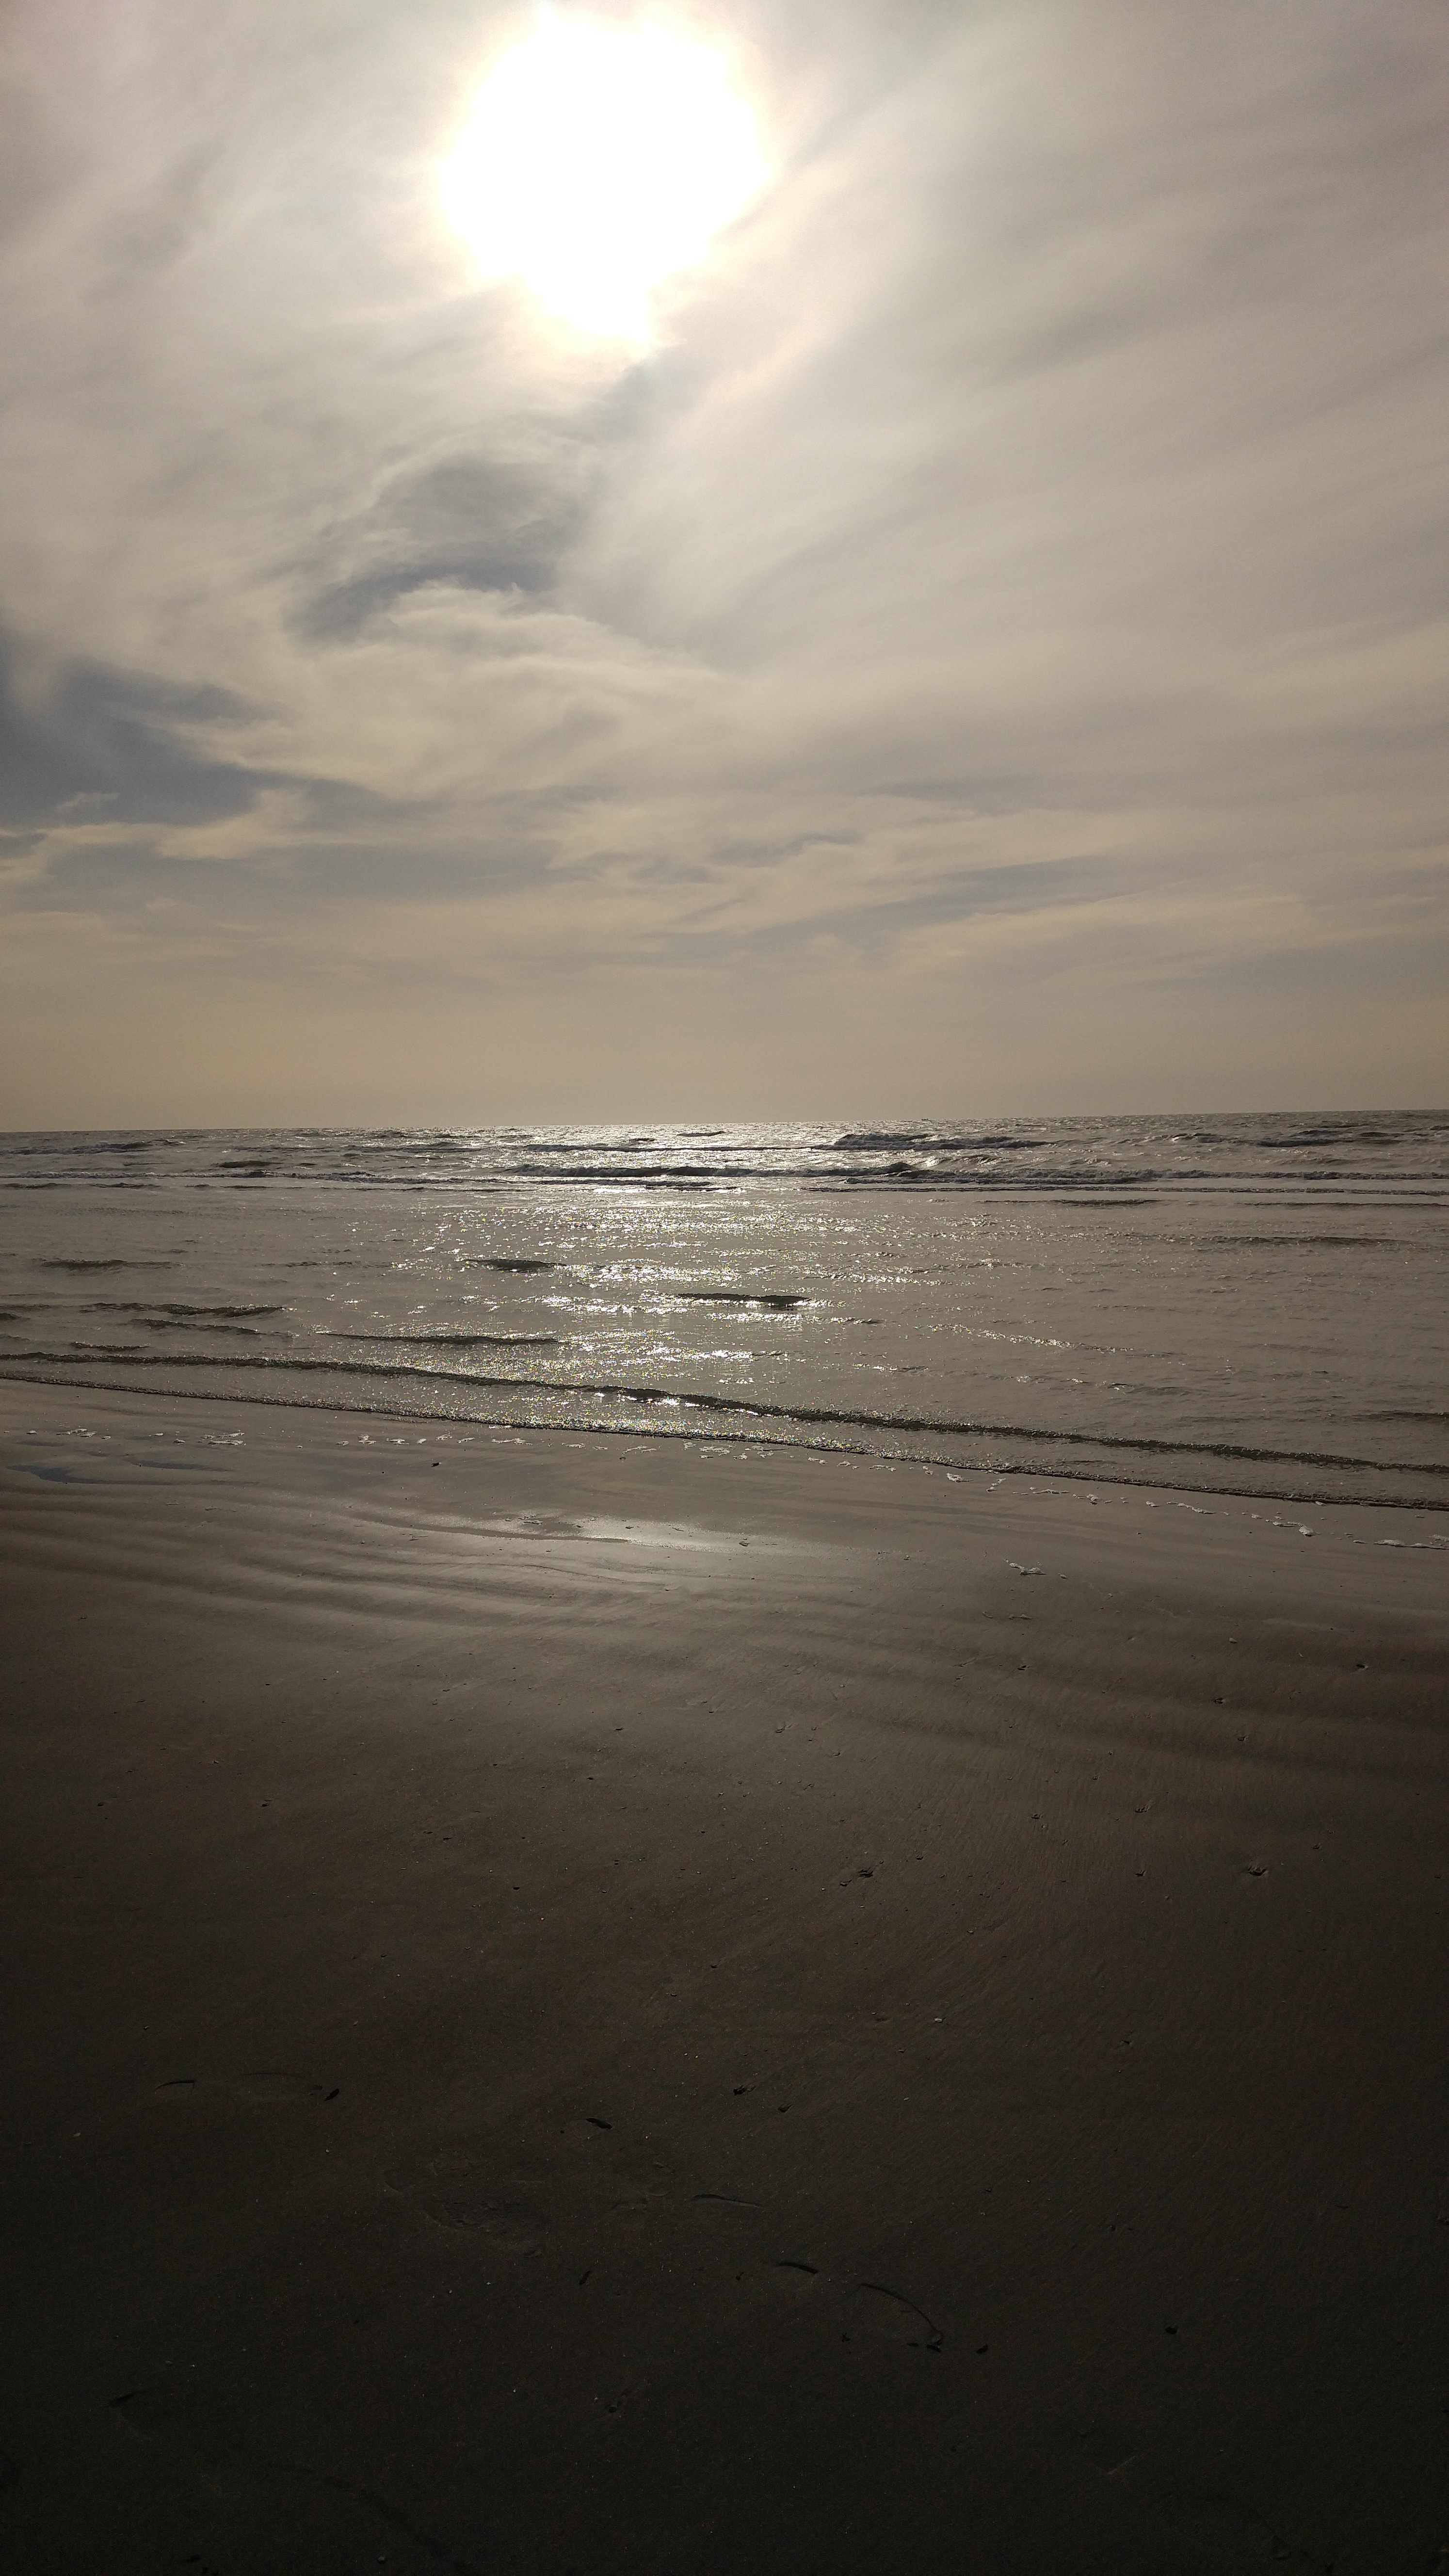
beach, sea, coast, sand, ocean, horizon, cloud, sky, sun, sunrise, sunset, sunlight, morning, shore, wave, dawn, dusk, evening, reflection, material, body of water, wind wave